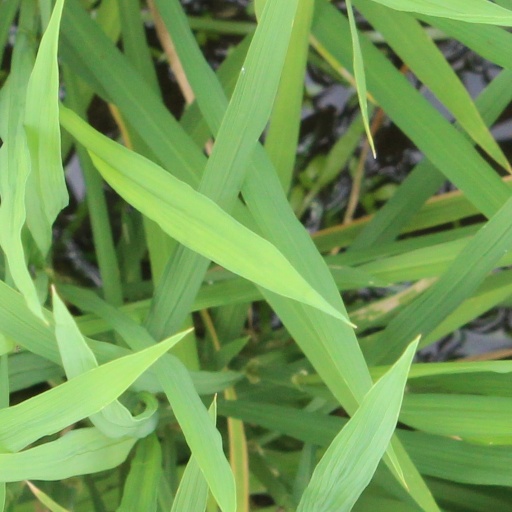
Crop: rice